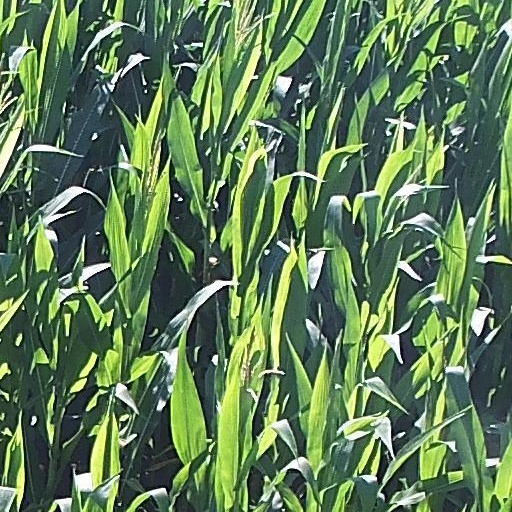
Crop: maize; corn